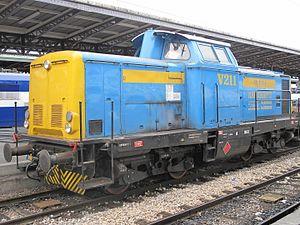
Locomotive de chantier V211 de la société Vecchietti (filiale du groupe Colas) lors des travaux gare de Paris-Est.
Le matériel roulant ferroviaire ayant une durée de vie moyenne de trente à quarante ans, le parc actuel de la SNCF a une très grande variété, qui tend néanmoins à diminuer, par un effort global de standardisation.